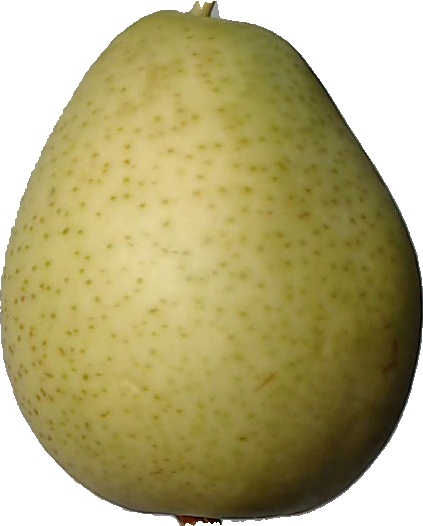
Label: pear_1